Richard Franchot

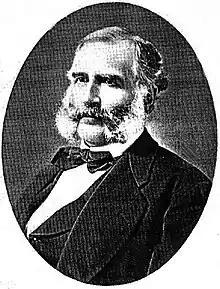

Richard Hansen Franchot (June 2, 1816 – November 23, 1875) was a U.S. Representative from New York and then an officer in the Union Army during the American Civil War. He was also an executive of two railroad companies, Albany and Susquehanna Railroad and Central Pacific Railroad.